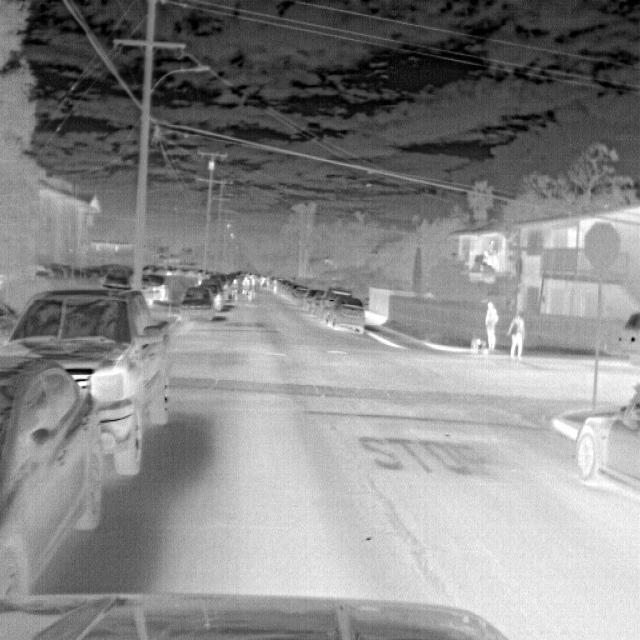
Detected objects:
label: person
label: person